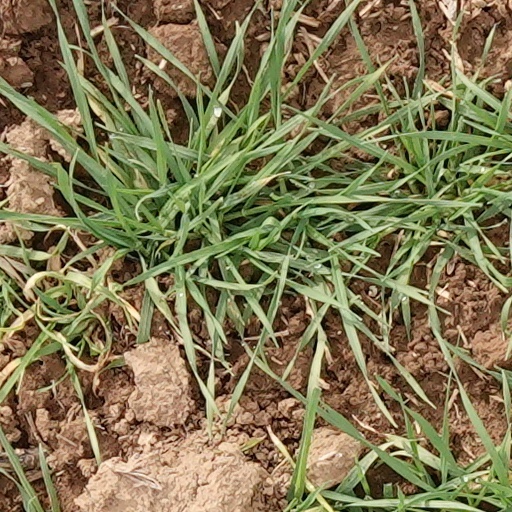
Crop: wheat